Riji

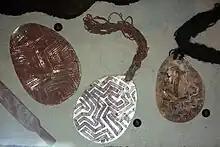

A Riji are the pearl shells traditionally worn by Aboriginal men in Northwest Australia. They are worn as pubic coverings, like a loin cloth, and attached with hairstring from a belt or band around the waist. Only men initiated to the highest degree could traditionally wear them. Today special ceremonies mark the occasion when boys are given riji to mark their transition to adulthood, a time of great joy for families.